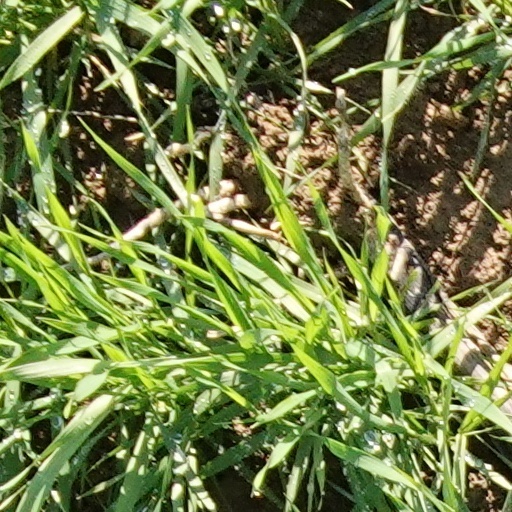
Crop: wheat